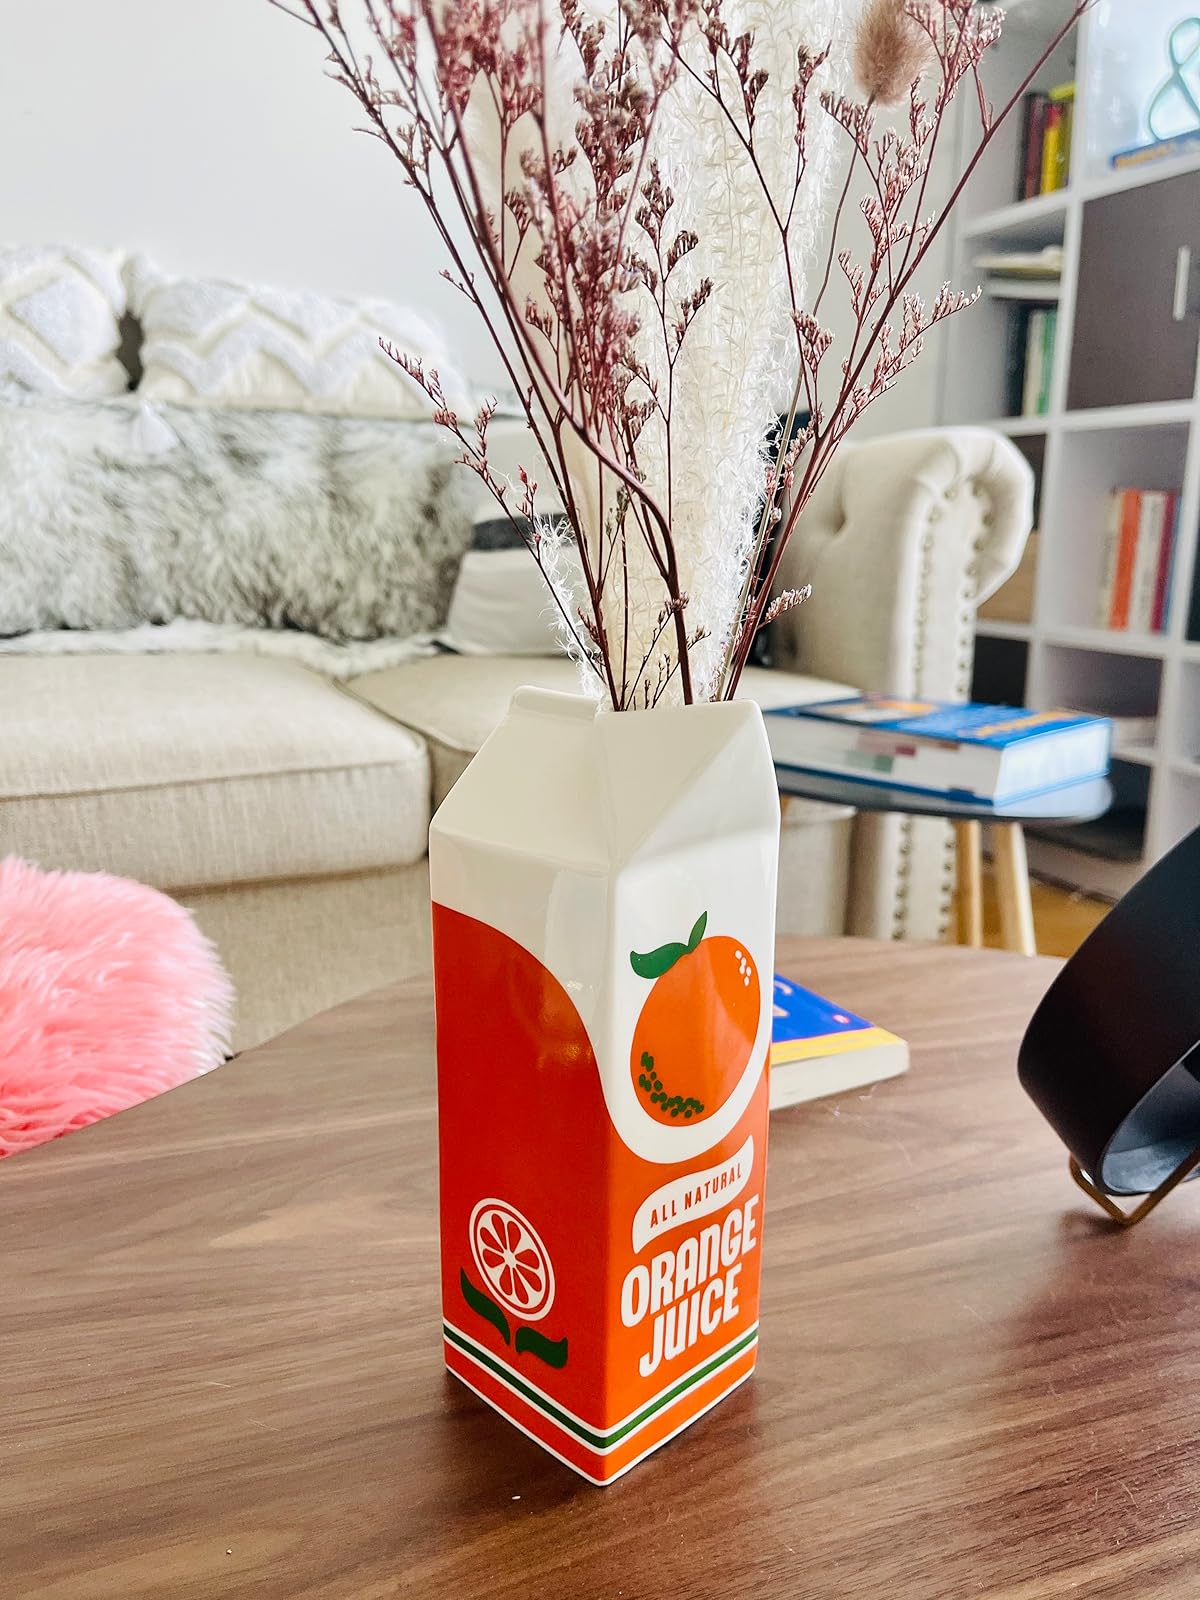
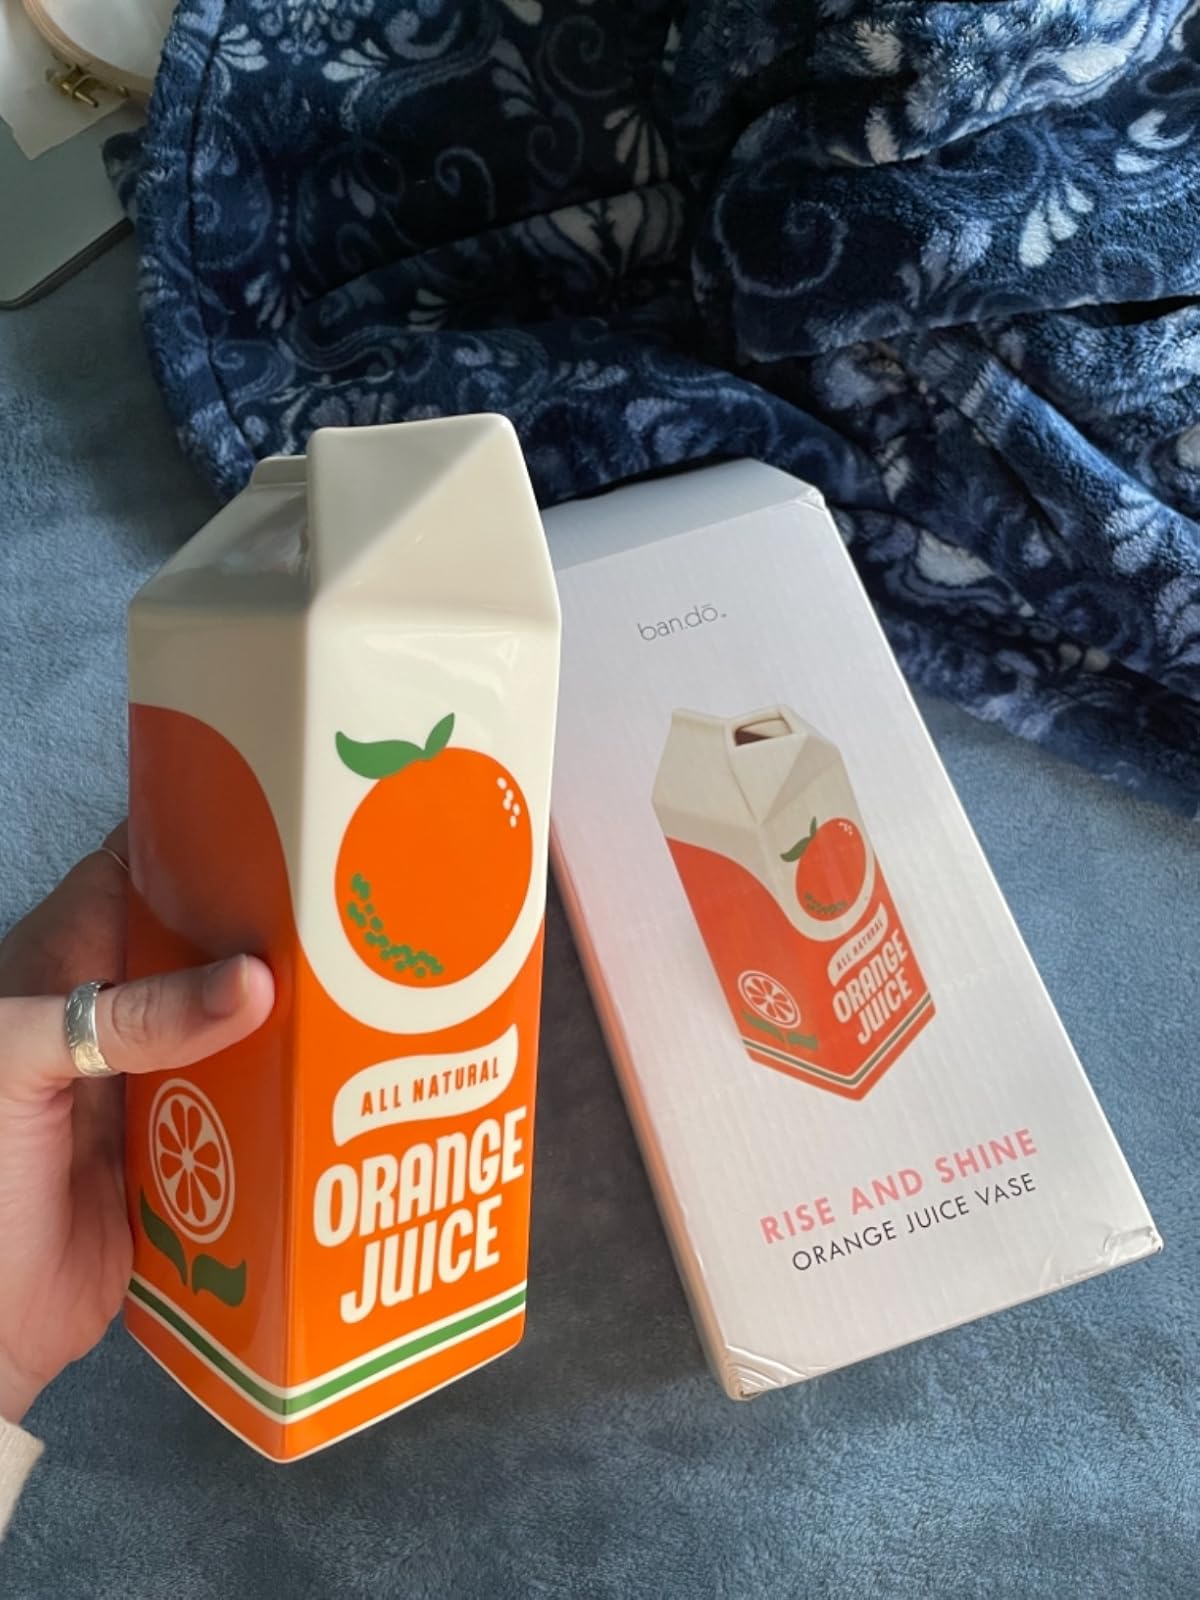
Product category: vase
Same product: yes